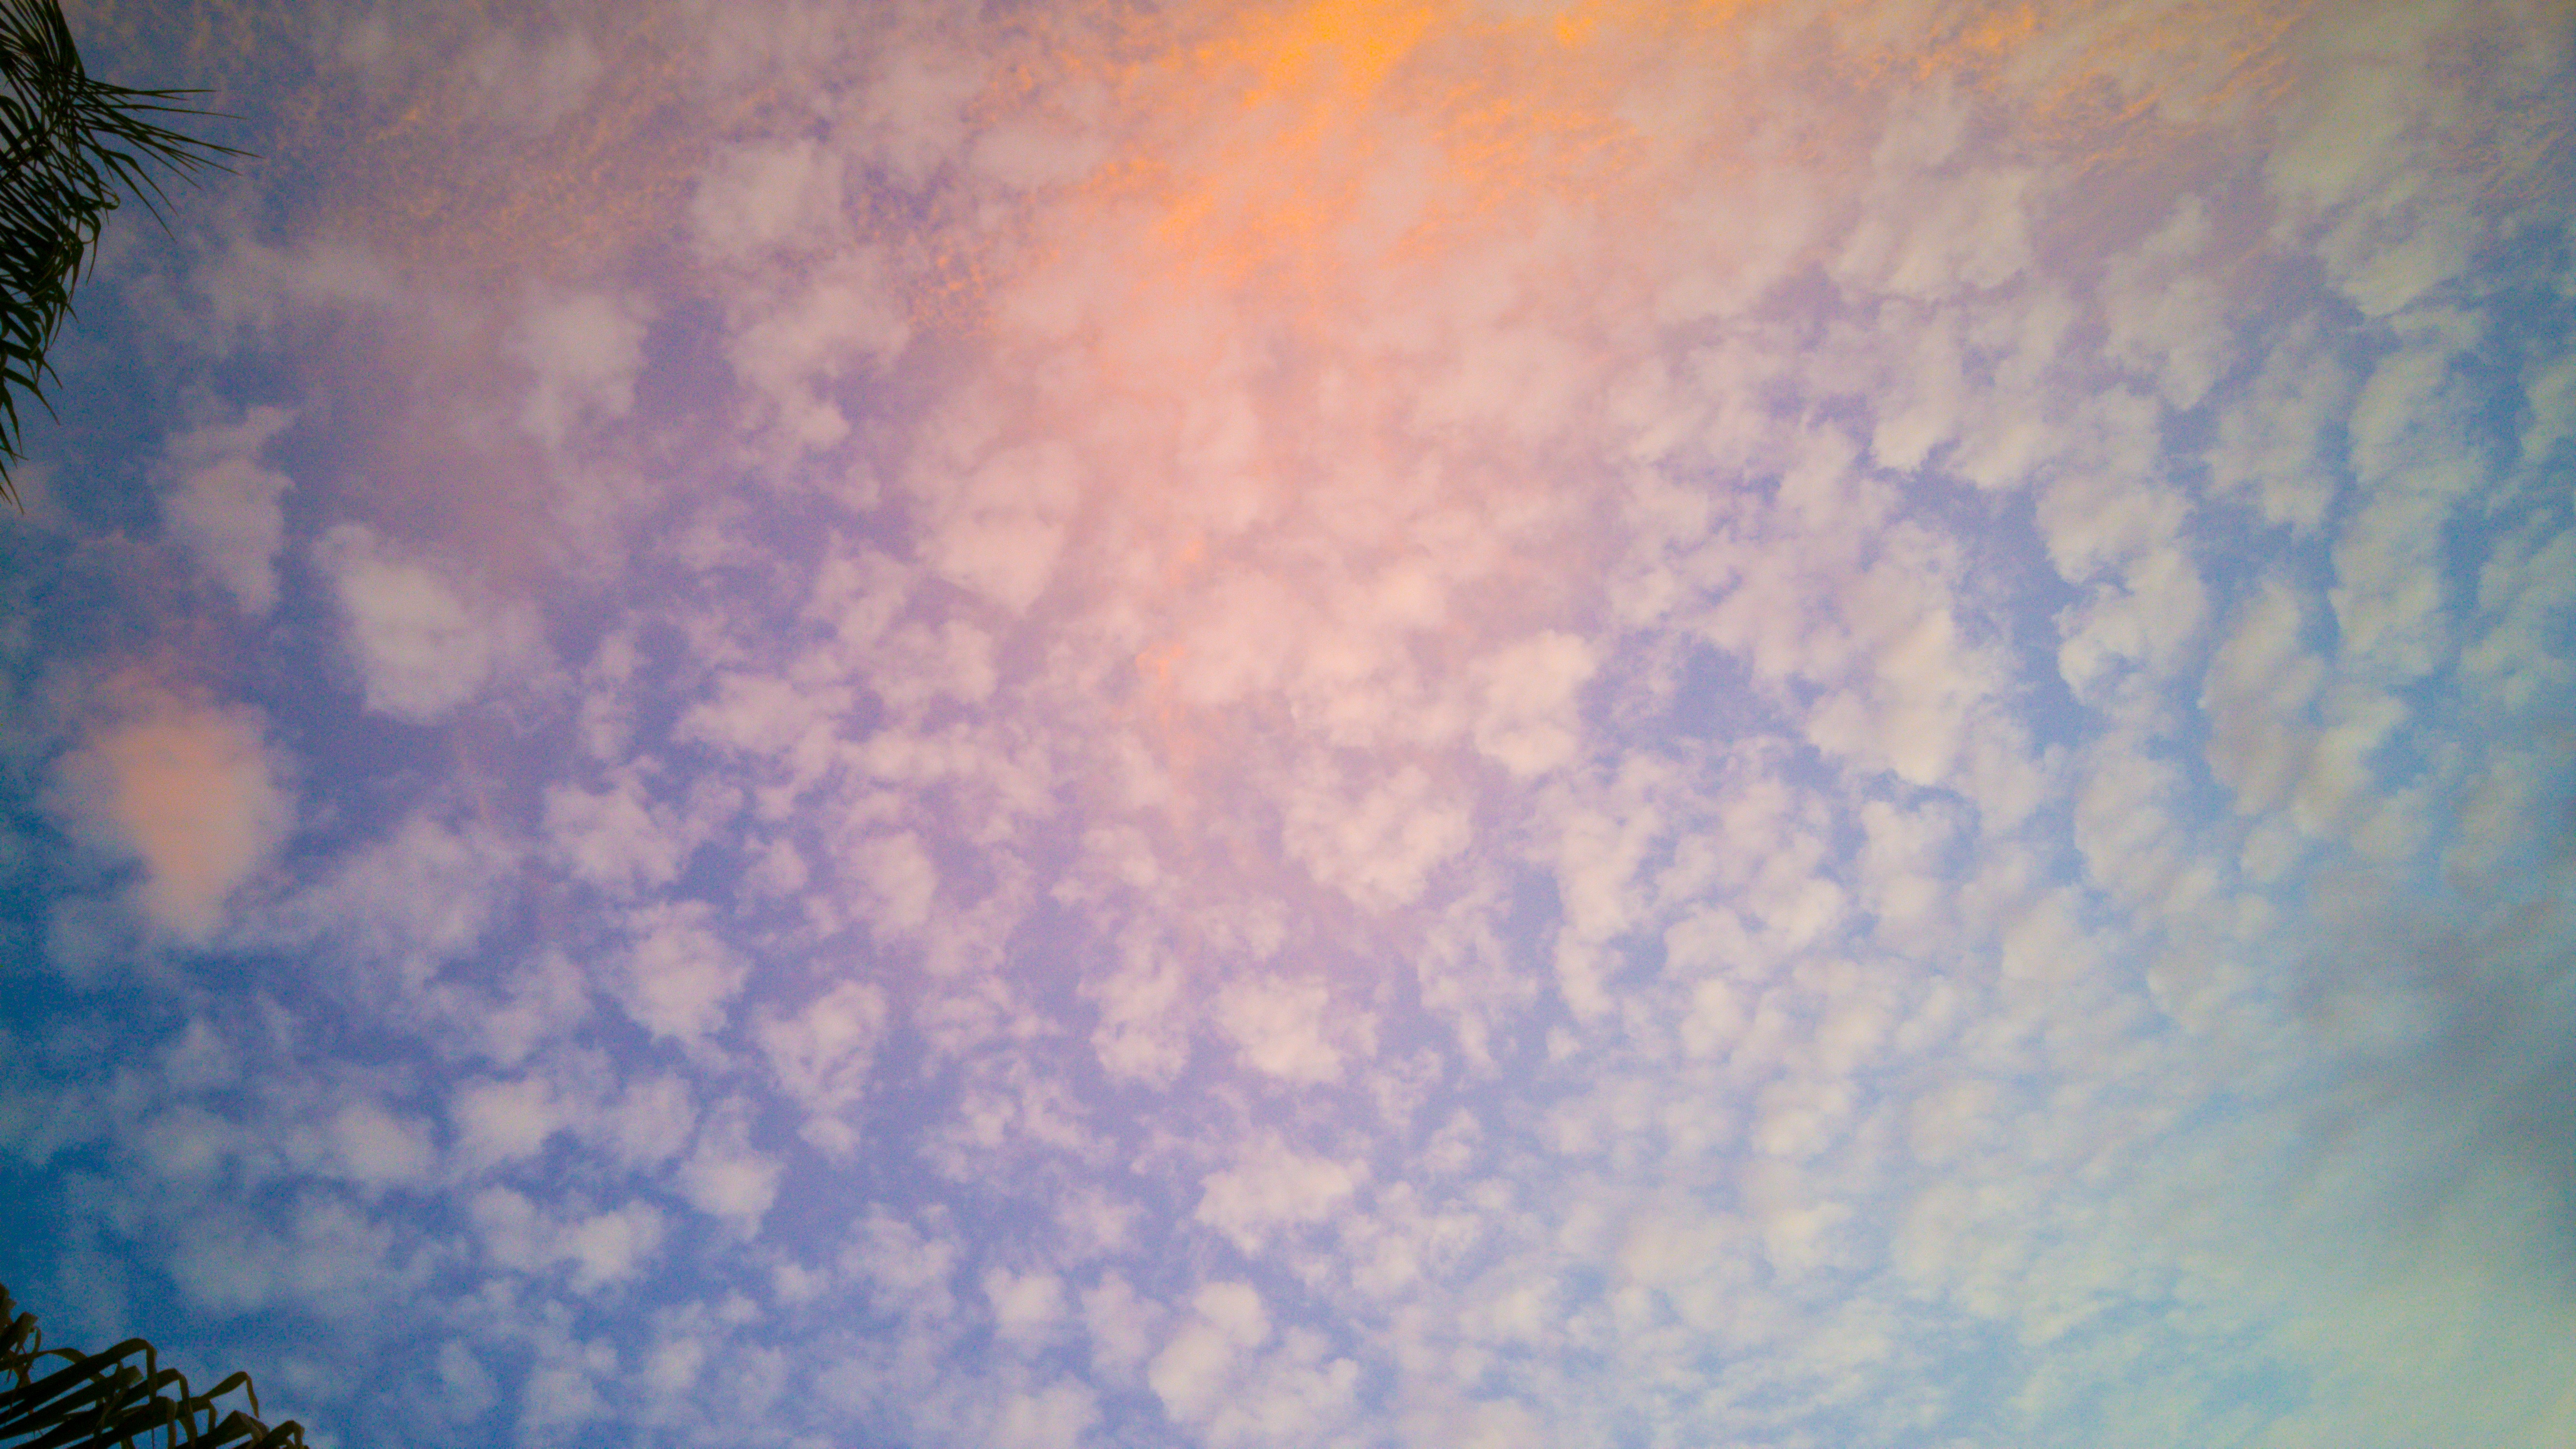
cloud, sky, sunlight, atmosphere, reflection, blue, meteorological phenomenon, atmosphere of earth